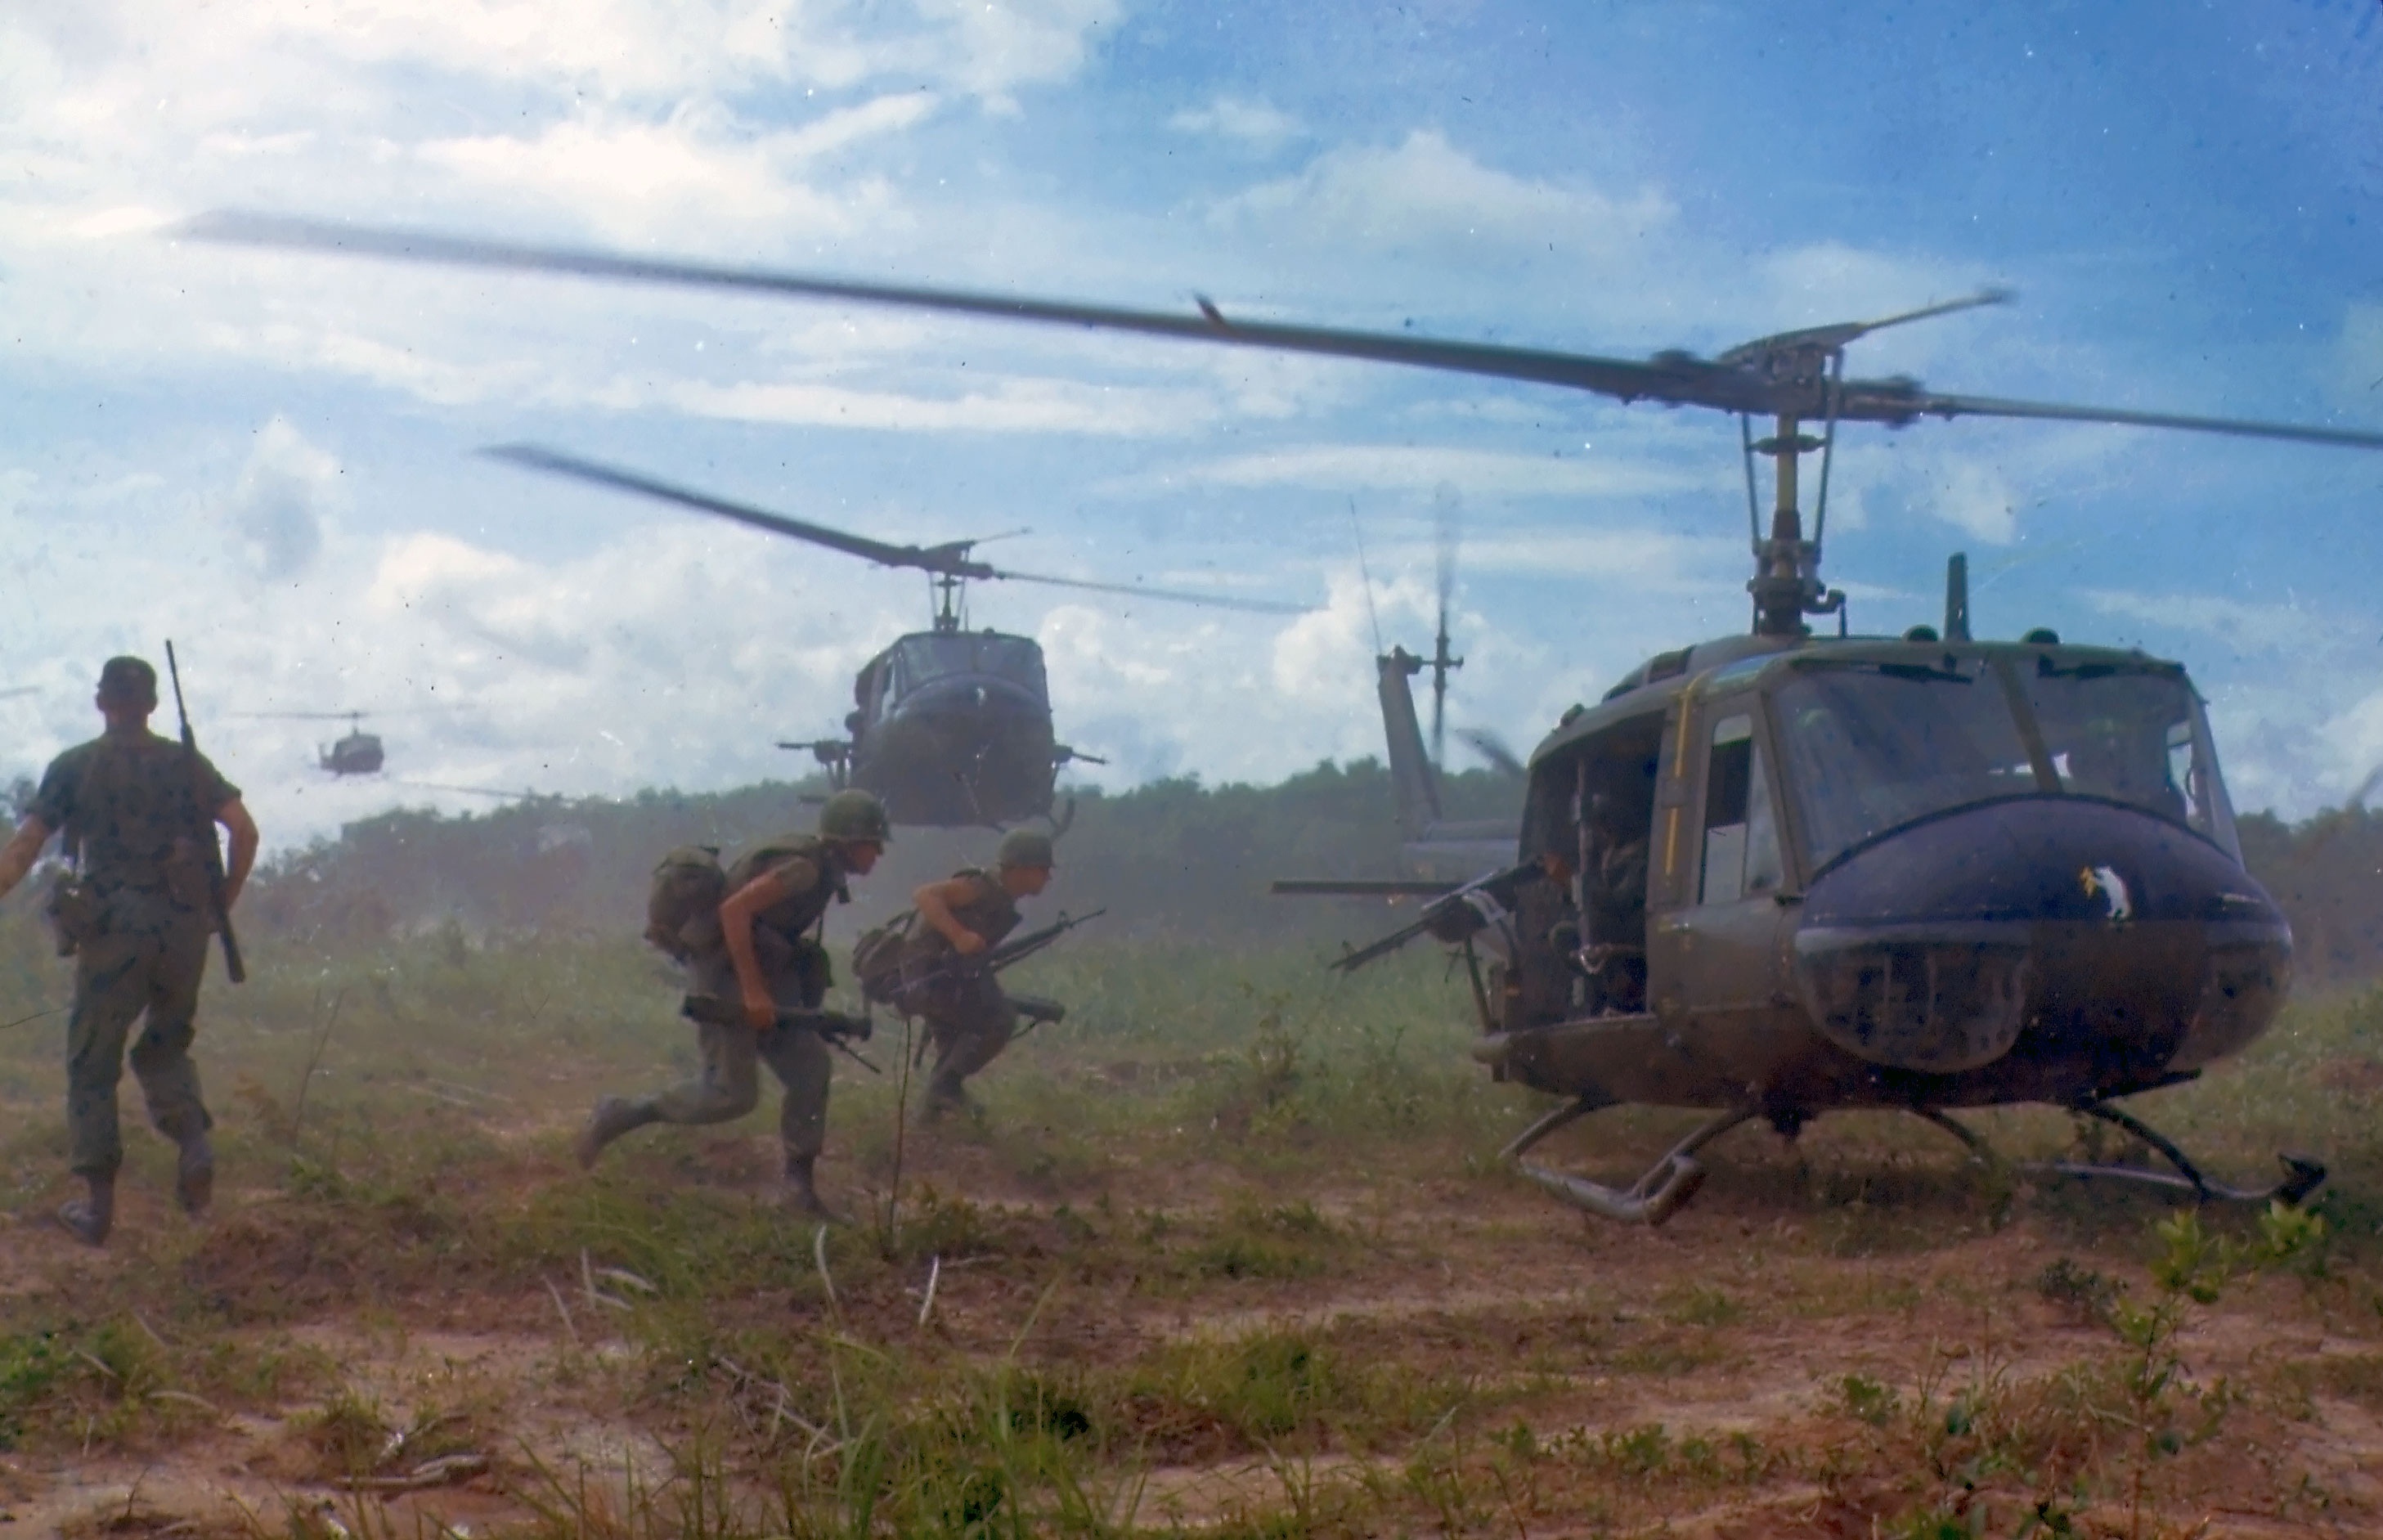
aircraft, military, army, vehicle, usa, dust, helicopter, cool image, background, guns, weapons, wallpaper, us, soldiers, destruction, 1966, cool photo, helicopters, victims, troop, rotorcraft, infantry, air force, men in uniform, vietnam war, us army, combat boots, mode of transport, military helicopter, bell uh 1 iroquois, operation wahiawa, heavy artillery, south vietnam, military organization